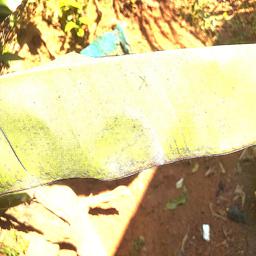
Label: MALBHOG LEAF